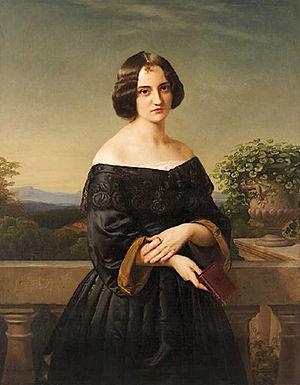
Heinrich Ernst Gottfried Rudolf Wiegmann est un archéologue, architecte, historien de l'art et peintre allemand.
Marie Elisabeth Hancke épouse Wiegmann est une peintre allemande. Elle est l'épouse du peintre et architecte Rudolf Wiegmann.